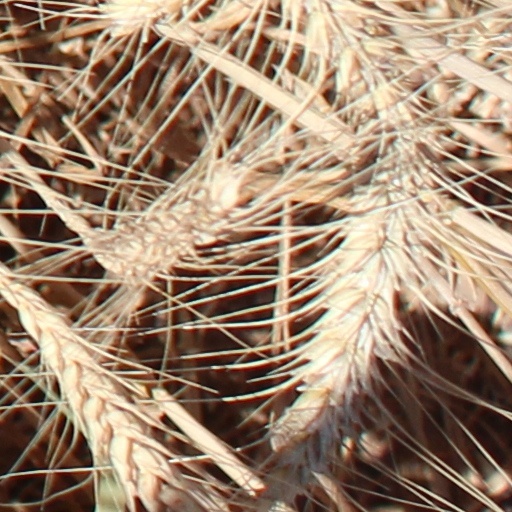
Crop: wheat